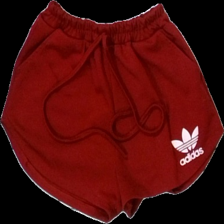
View: front
Type: Shorts
Category: Children
Brand: Adidas
Colors: Red, White
Material: 100% polyester
Pattern: Logo print
Cut: Regular
Season: All
Damage: nopprigt
Damage location: top center
Damage 2: nopprigt
Damage 2 location: middle center
Damage 3: nopprigt
Damage 3 location: bottom center
Price range: <50
Recommended usage: Energy recovery
Description: shorts med tryck
Comment: noppriga och urtvättade